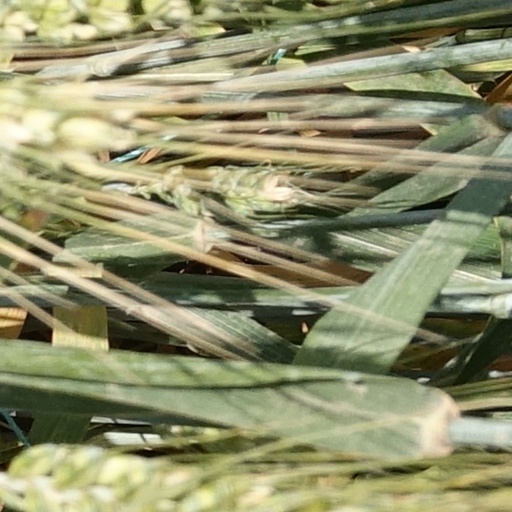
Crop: wheat